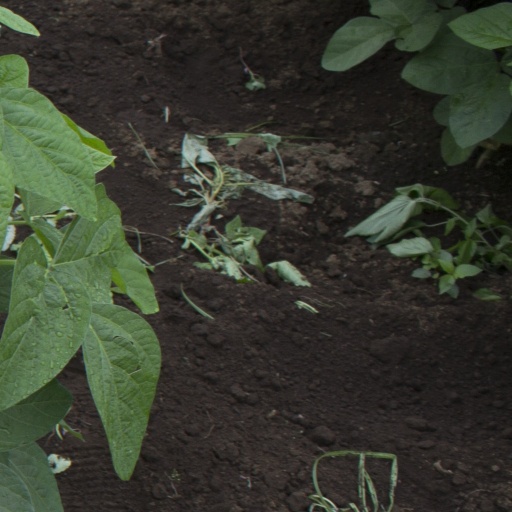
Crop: soybean